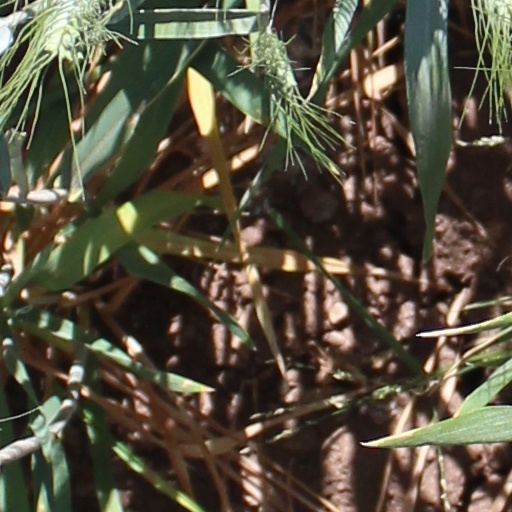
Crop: wheat